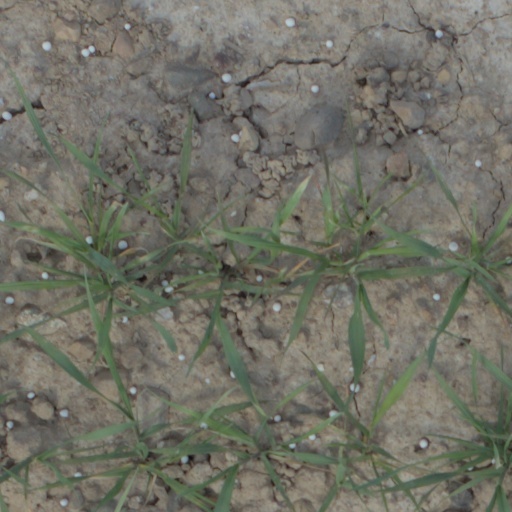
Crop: wheat